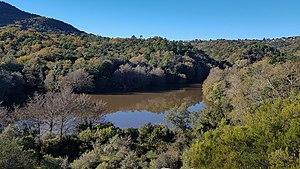
Lac de retenue des Trois-vallons, sur le Riou de l'Argentière, aux Adrets-de-l'Estérel (Var).
Le Riou de l'Argentière est un petit fleuve côtier français des départements des Alpes-Maritimes et du Var, en région Provence-Alpes-Côte d'Azur, qui se jette en mer Méditerranée.
Les Adrets-de-l'Estérel est une commune française située dans le département du Var, en région Provence-Alpes-Côte d'Azur.